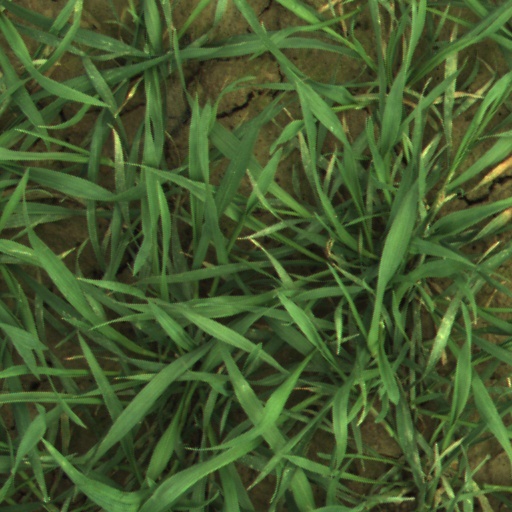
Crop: wheat